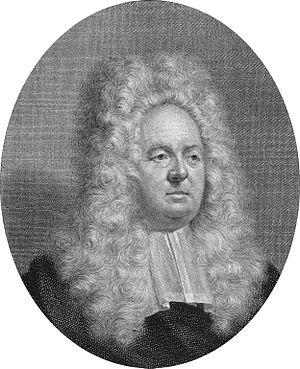
Jan Wandelaar, né le 14 avril 1690 à Amsterdam et mort le 26 mars 1759 à Leyde, est un peintre, dessinateur et graveur-imprimeur néerlandais.